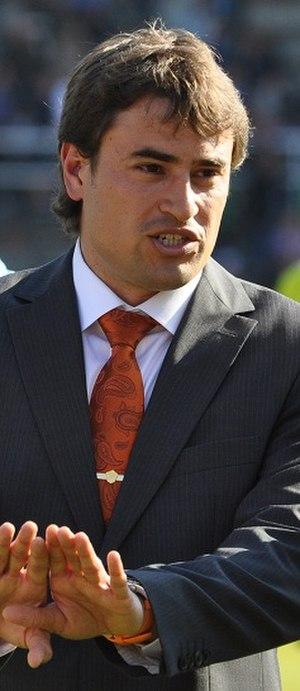
Josep Clotet Ruiz, né le 28 avril 1977 à Barcelone, est un footballeur espagnol devenu entraîneur.